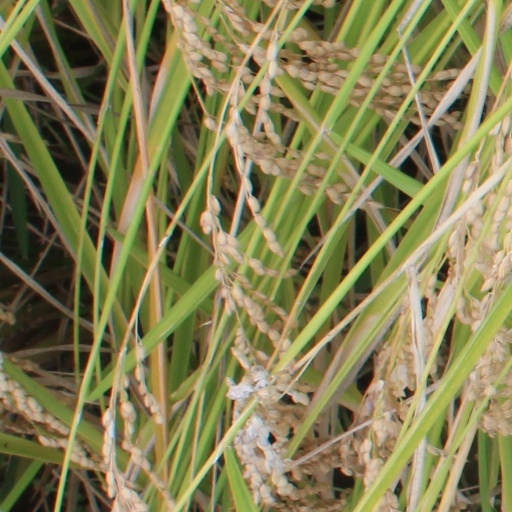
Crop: rice